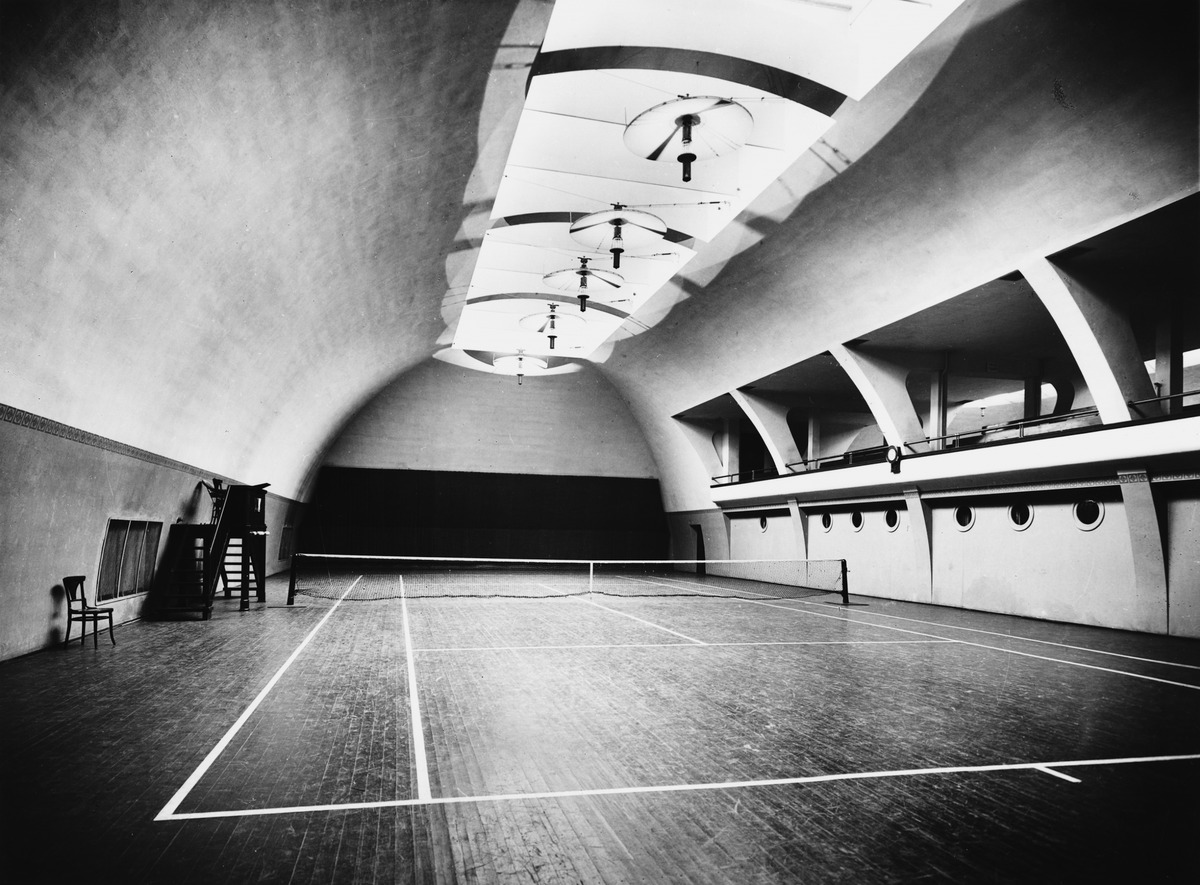
Nikolajeffin autotalon ullakkokerros, Helsinki Lawn-tennis Klubi ry:n tennishalli
sisällön kuvaus: Nikolajeffin autotalon ullakkokerros, Helsinki Lawn-tennis Klubi ry:n tennishalli. mustavalkoinen
Kuvaaja: Sundström, Eric, valokuvaaja
Ajankohta: kuvausaika 1914
Paikka: Suomi, Uusimaa, Helsinki, Kamppi Helsinki, Arkadiankatu 2
Aiheet: pelit tennis, liikunta, urheilu, liikuntatilat